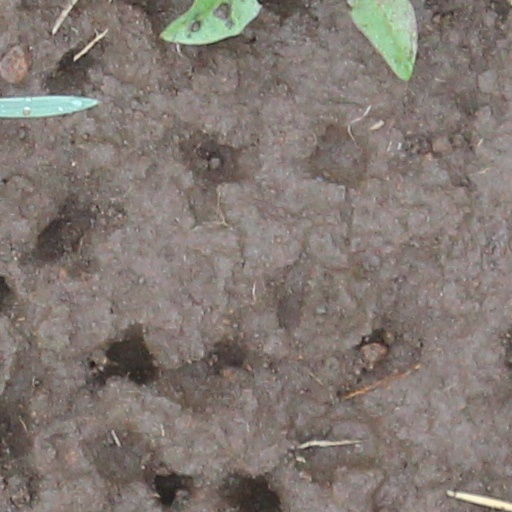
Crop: wheat